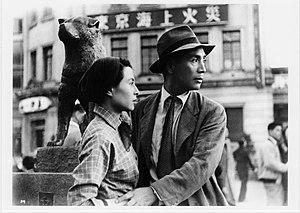
Kinuyo Tanaka, née à Shimonoseki le 29 novembre 1909 et morte à Tokyo le 21 mars 1977, est une actrice et réalisatrice japonaise.
Lettre d'amour est un film japonais de Kinuyo Tanaka sorti en 1953.
Masayuki Mori, né le 13 janvier 1911 et mort le 7 octobre 1973, est un acteur japonais.